Willy Möhwald

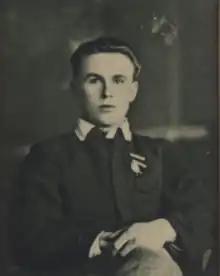

Willy Möhwald (1 September 1908 – 15 May 1975) was a Czech ski jumper. He competed in the individual event at the 1928 Winter Olympics.